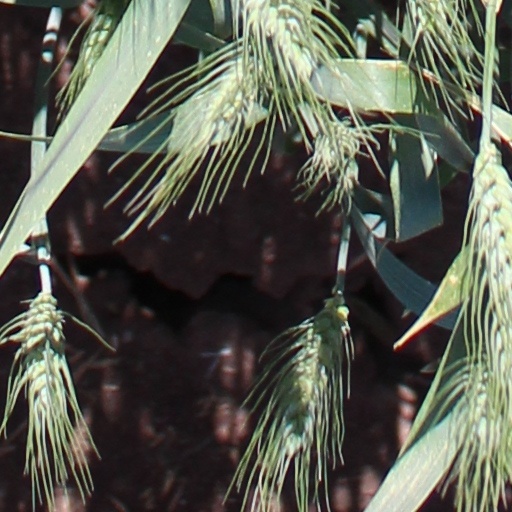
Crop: wheat